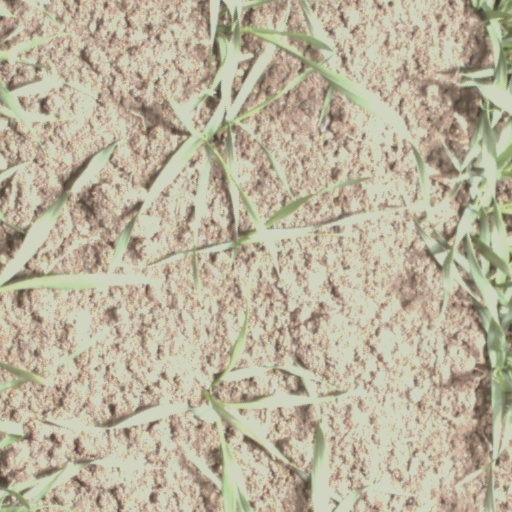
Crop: wheat